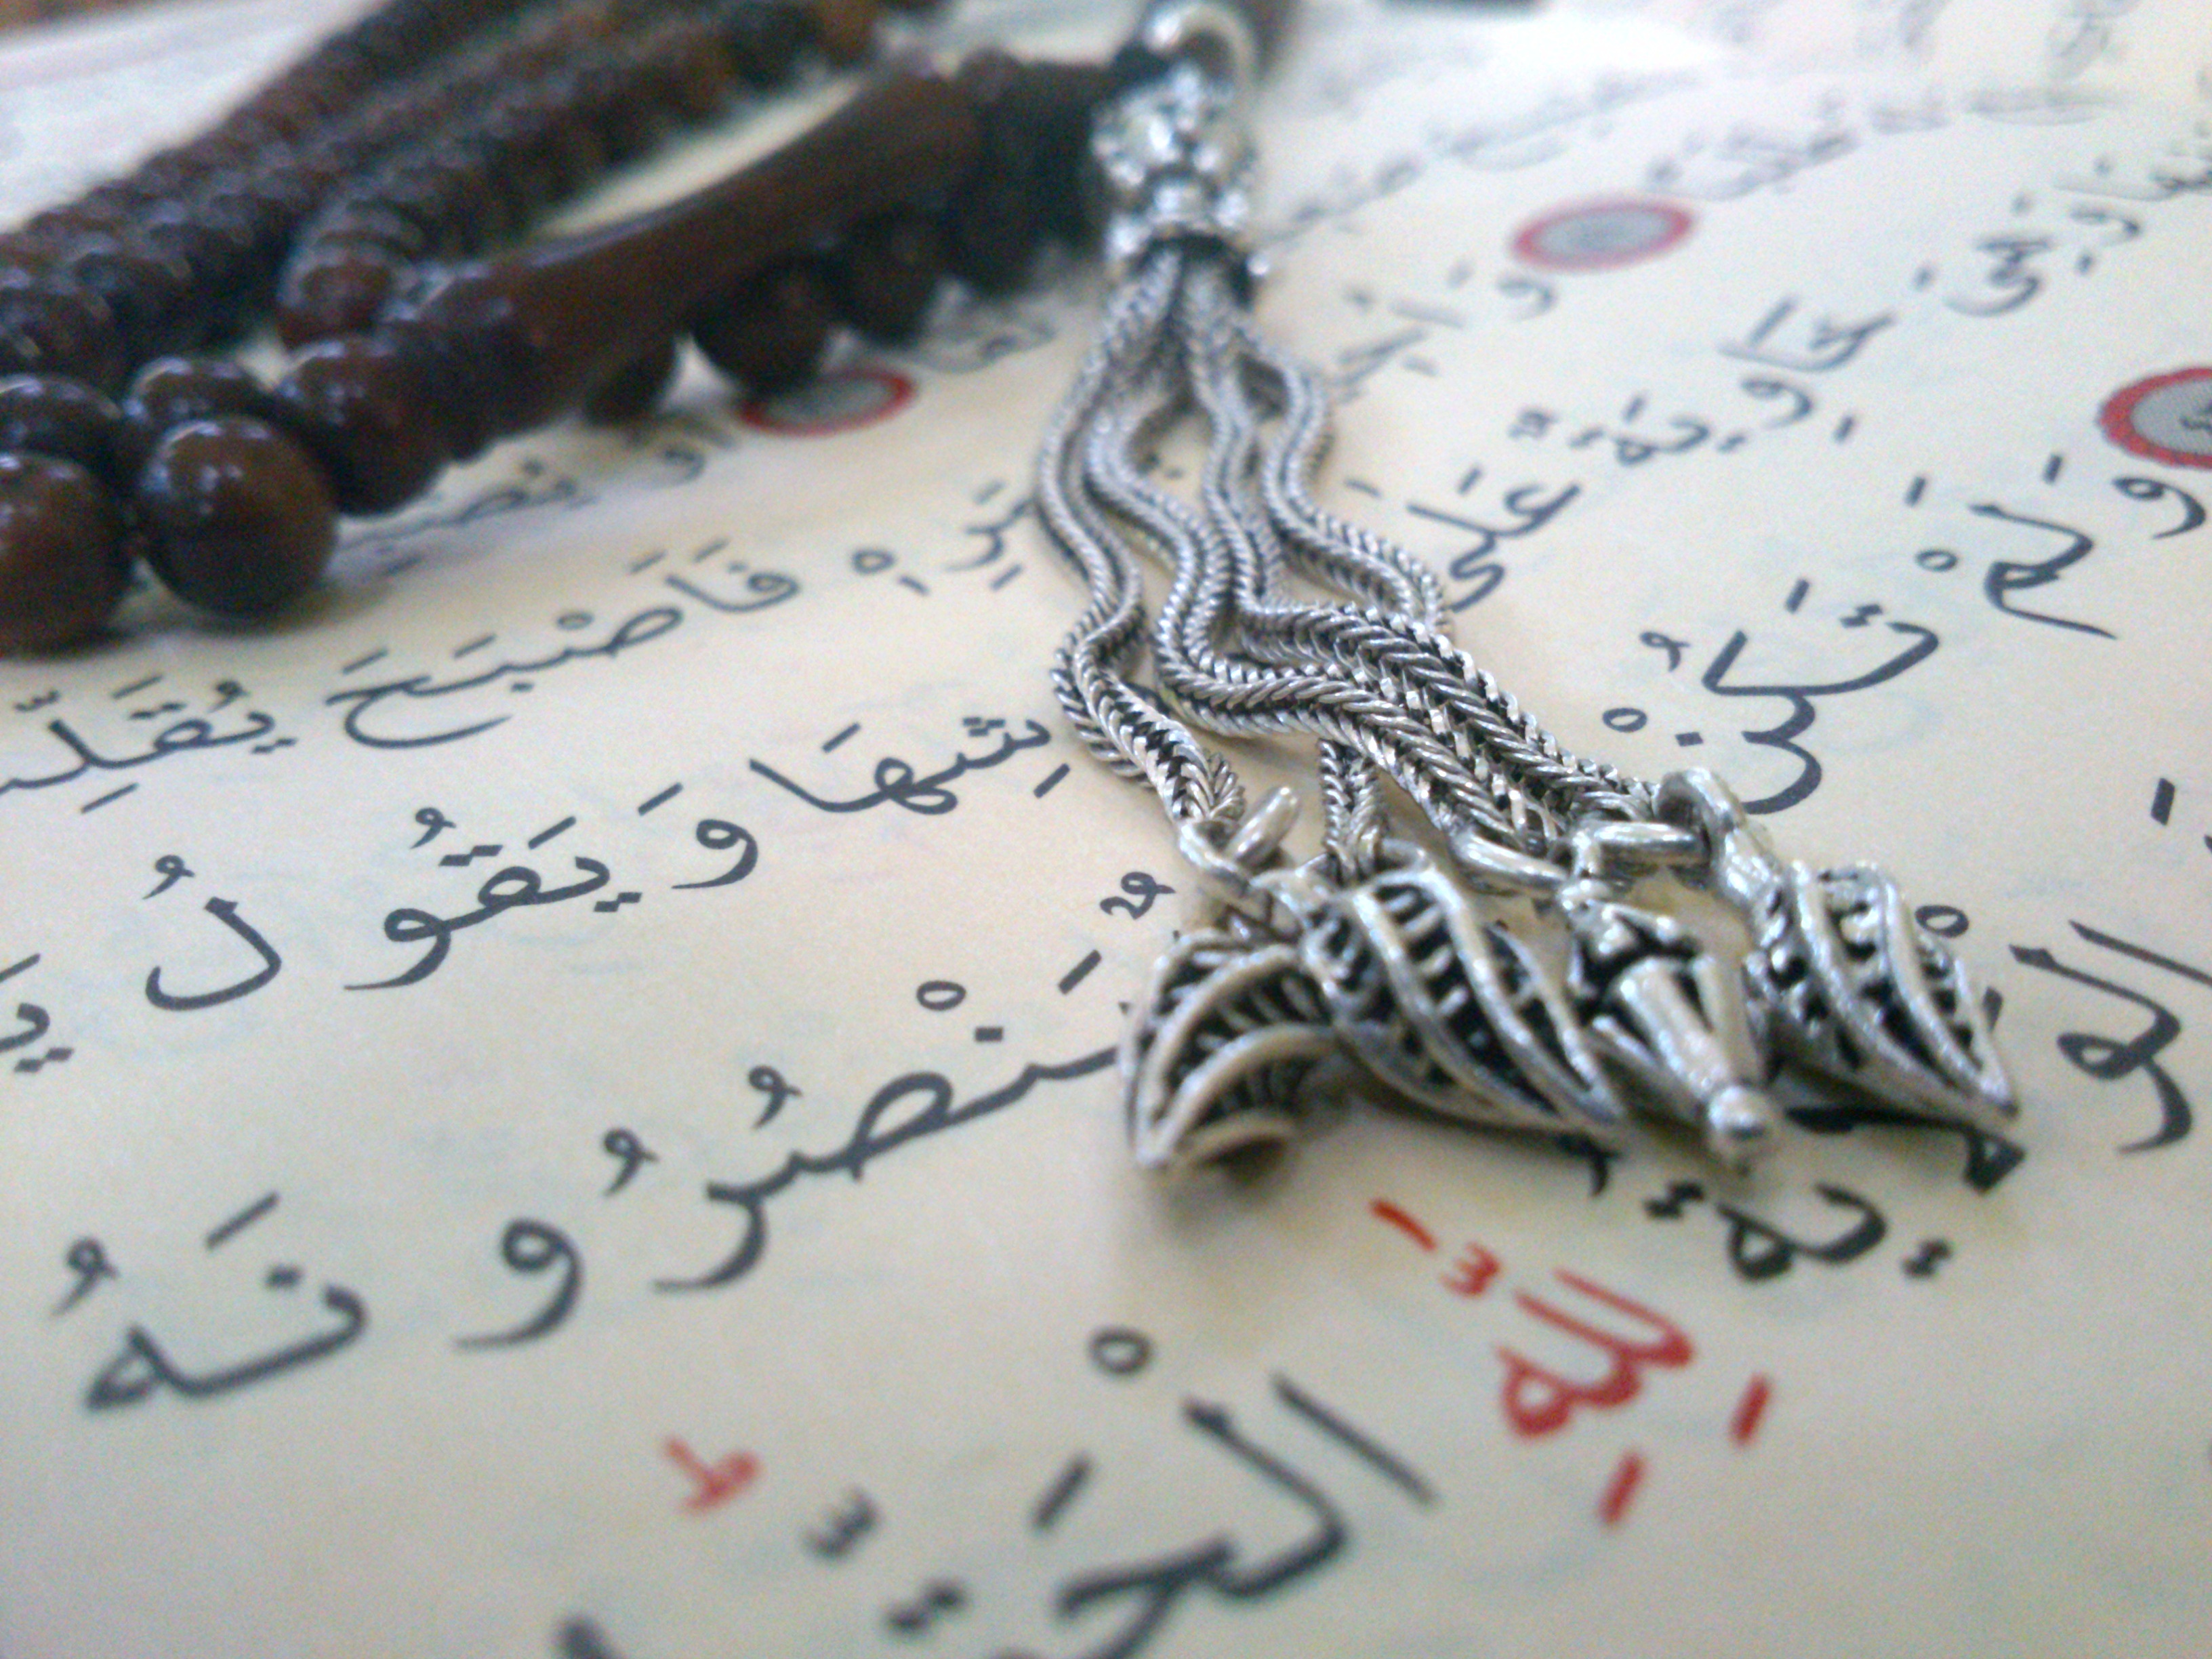
writing, hand, pattern, art, sketch, drawing, calligraphy, rosary, holy quran, his name